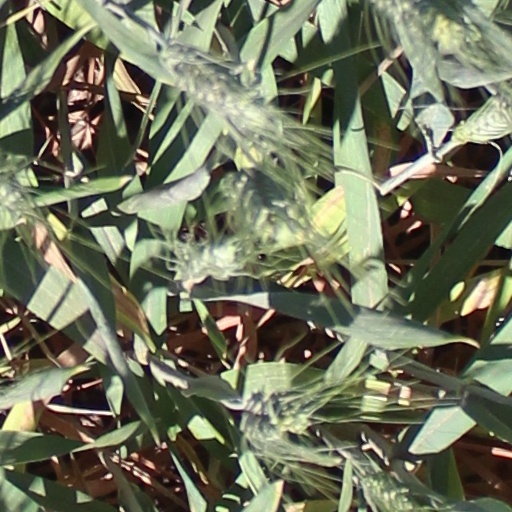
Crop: wheat